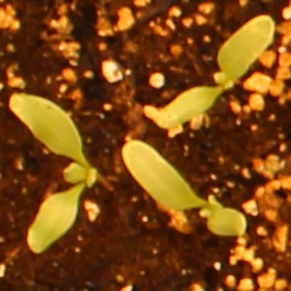
Label: Sugar beet